Picfair Village, Los Angeles

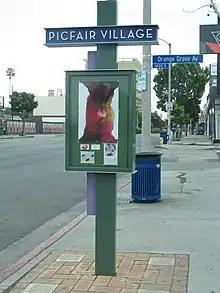
Pickfair Village Signage at Pico Boulevard and Orange Grove Avenue

Picfair Village takes its name from the Picfair movie theatre that stood at the corner of Pico and Fairfax until the early 1980s.